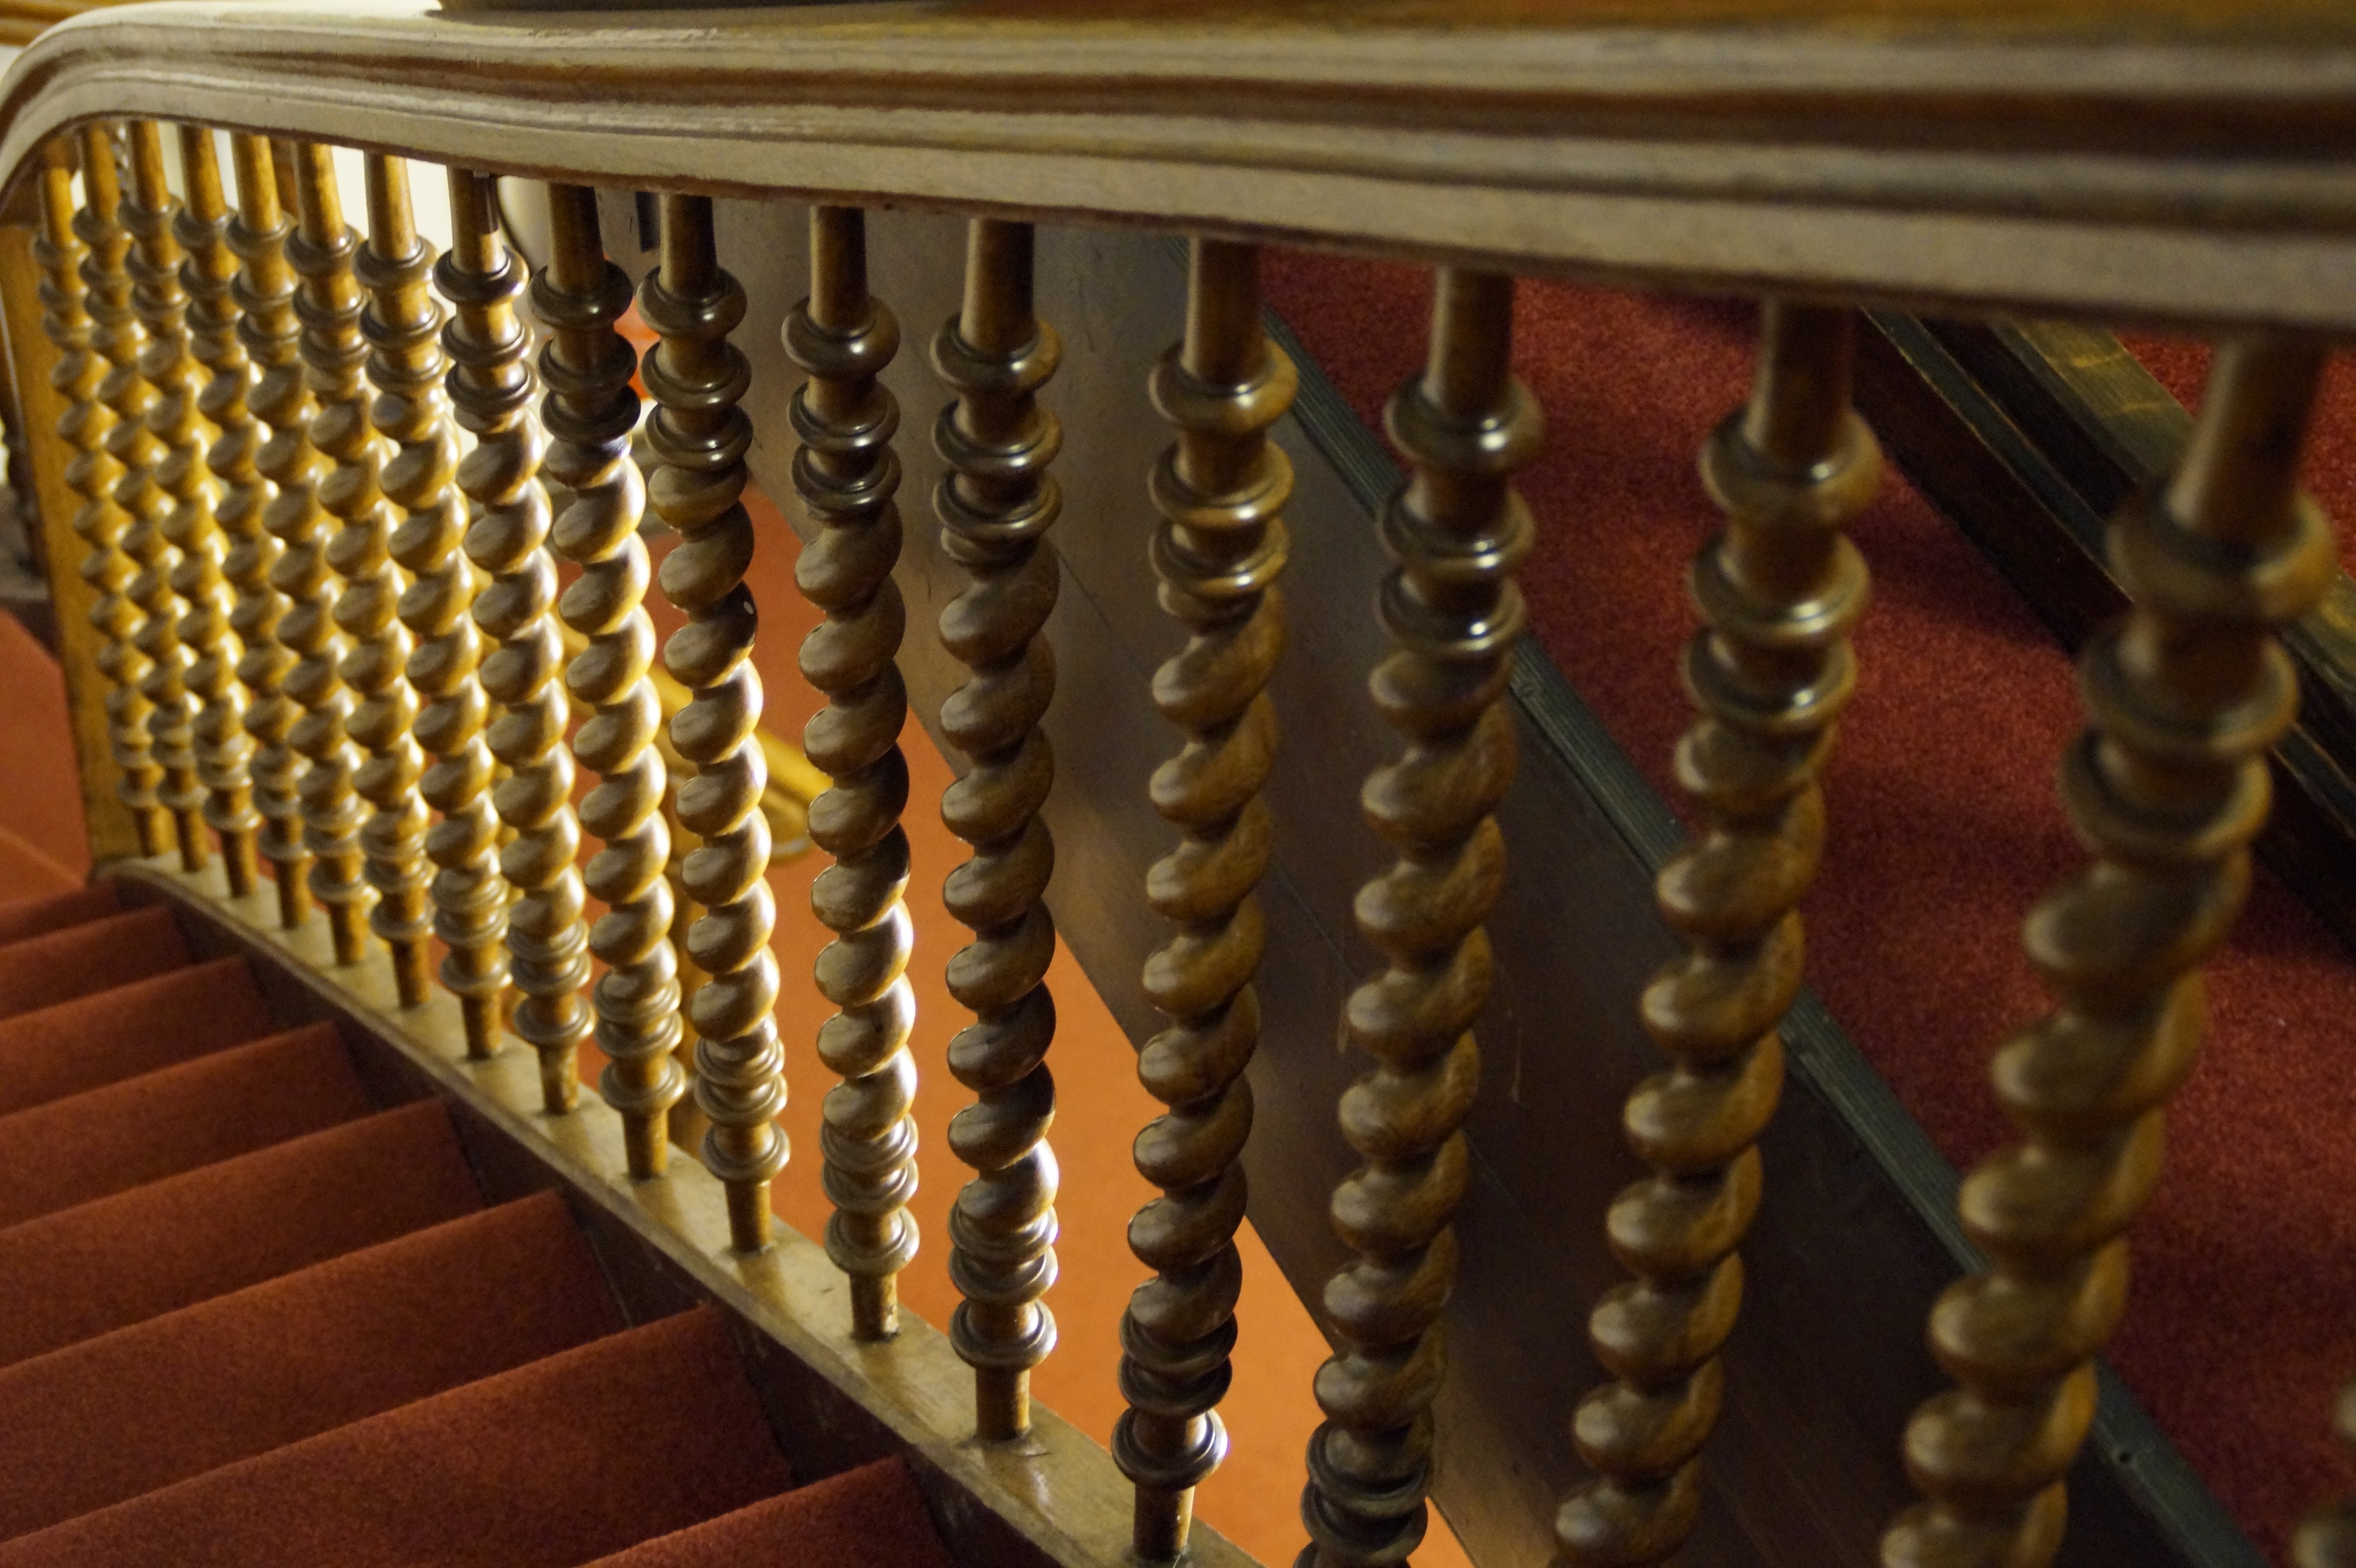
wood, chair, old, staircase, railing, furniture, interior design, stairs, carving, turned, treppengel nder, man made object, window covering